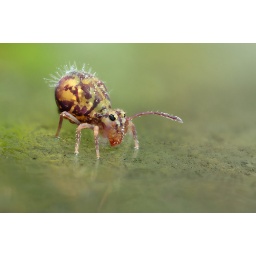
Springtail on the greenhouse roof - this one was walking around on the glass about 5 feet in the air